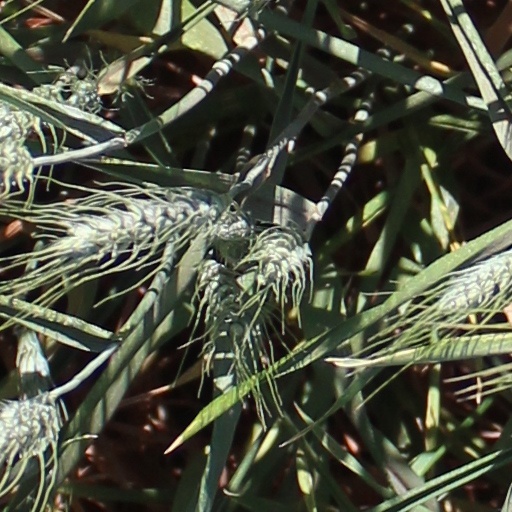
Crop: wheat